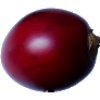
Label: tamarillo